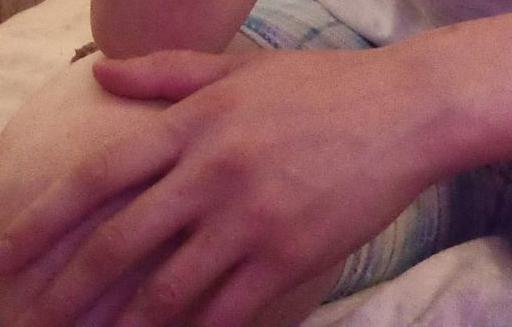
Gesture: no_gesture